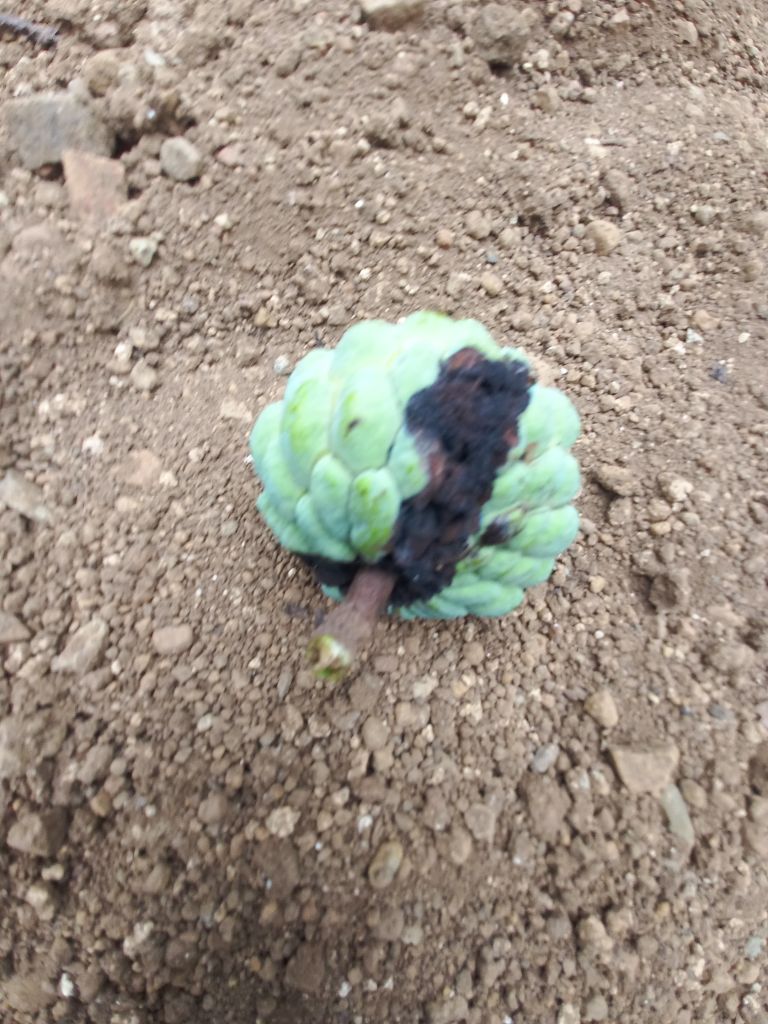
Disease label: Diplodia Rot